Arnsburg Abbey

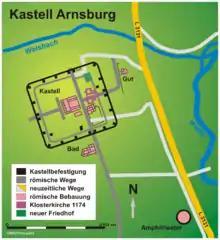
Map of the "castrum" and the first abbey

In the 1st century AD, the Roman Empire under Emperor Domitian expanded its territory in Germania at the expense of the local Chatti. The "Limes Germanicus" was extended to the northeast to include most of the area now known as Wetterau. The "Limes" passed a few hundred meters north and east of the location of the later abbey. Around 750 meters southwest of this area the Romans built a "castrum", later known as "", which housed a cohort of around 500 soldiers. The "castrum" encompassed an area of 2.9 hectares, protected by a surrounding rectangular wall with 14 towers and four gates (each flanked by another two towers). This was the most northeastern full-sized "castrum" of the "Limes". Along with the rest of the border, it was vacated by the Romans in 250/260.